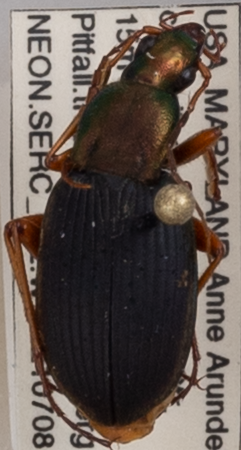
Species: Chlaenius aestivus
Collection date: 2021-07-08
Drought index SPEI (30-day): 1.084
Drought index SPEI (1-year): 2.09
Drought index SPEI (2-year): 1.498